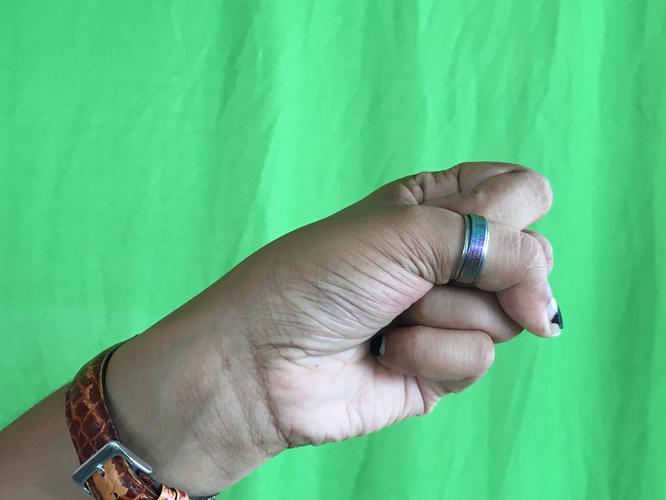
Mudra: Mushti
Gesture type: single_hand